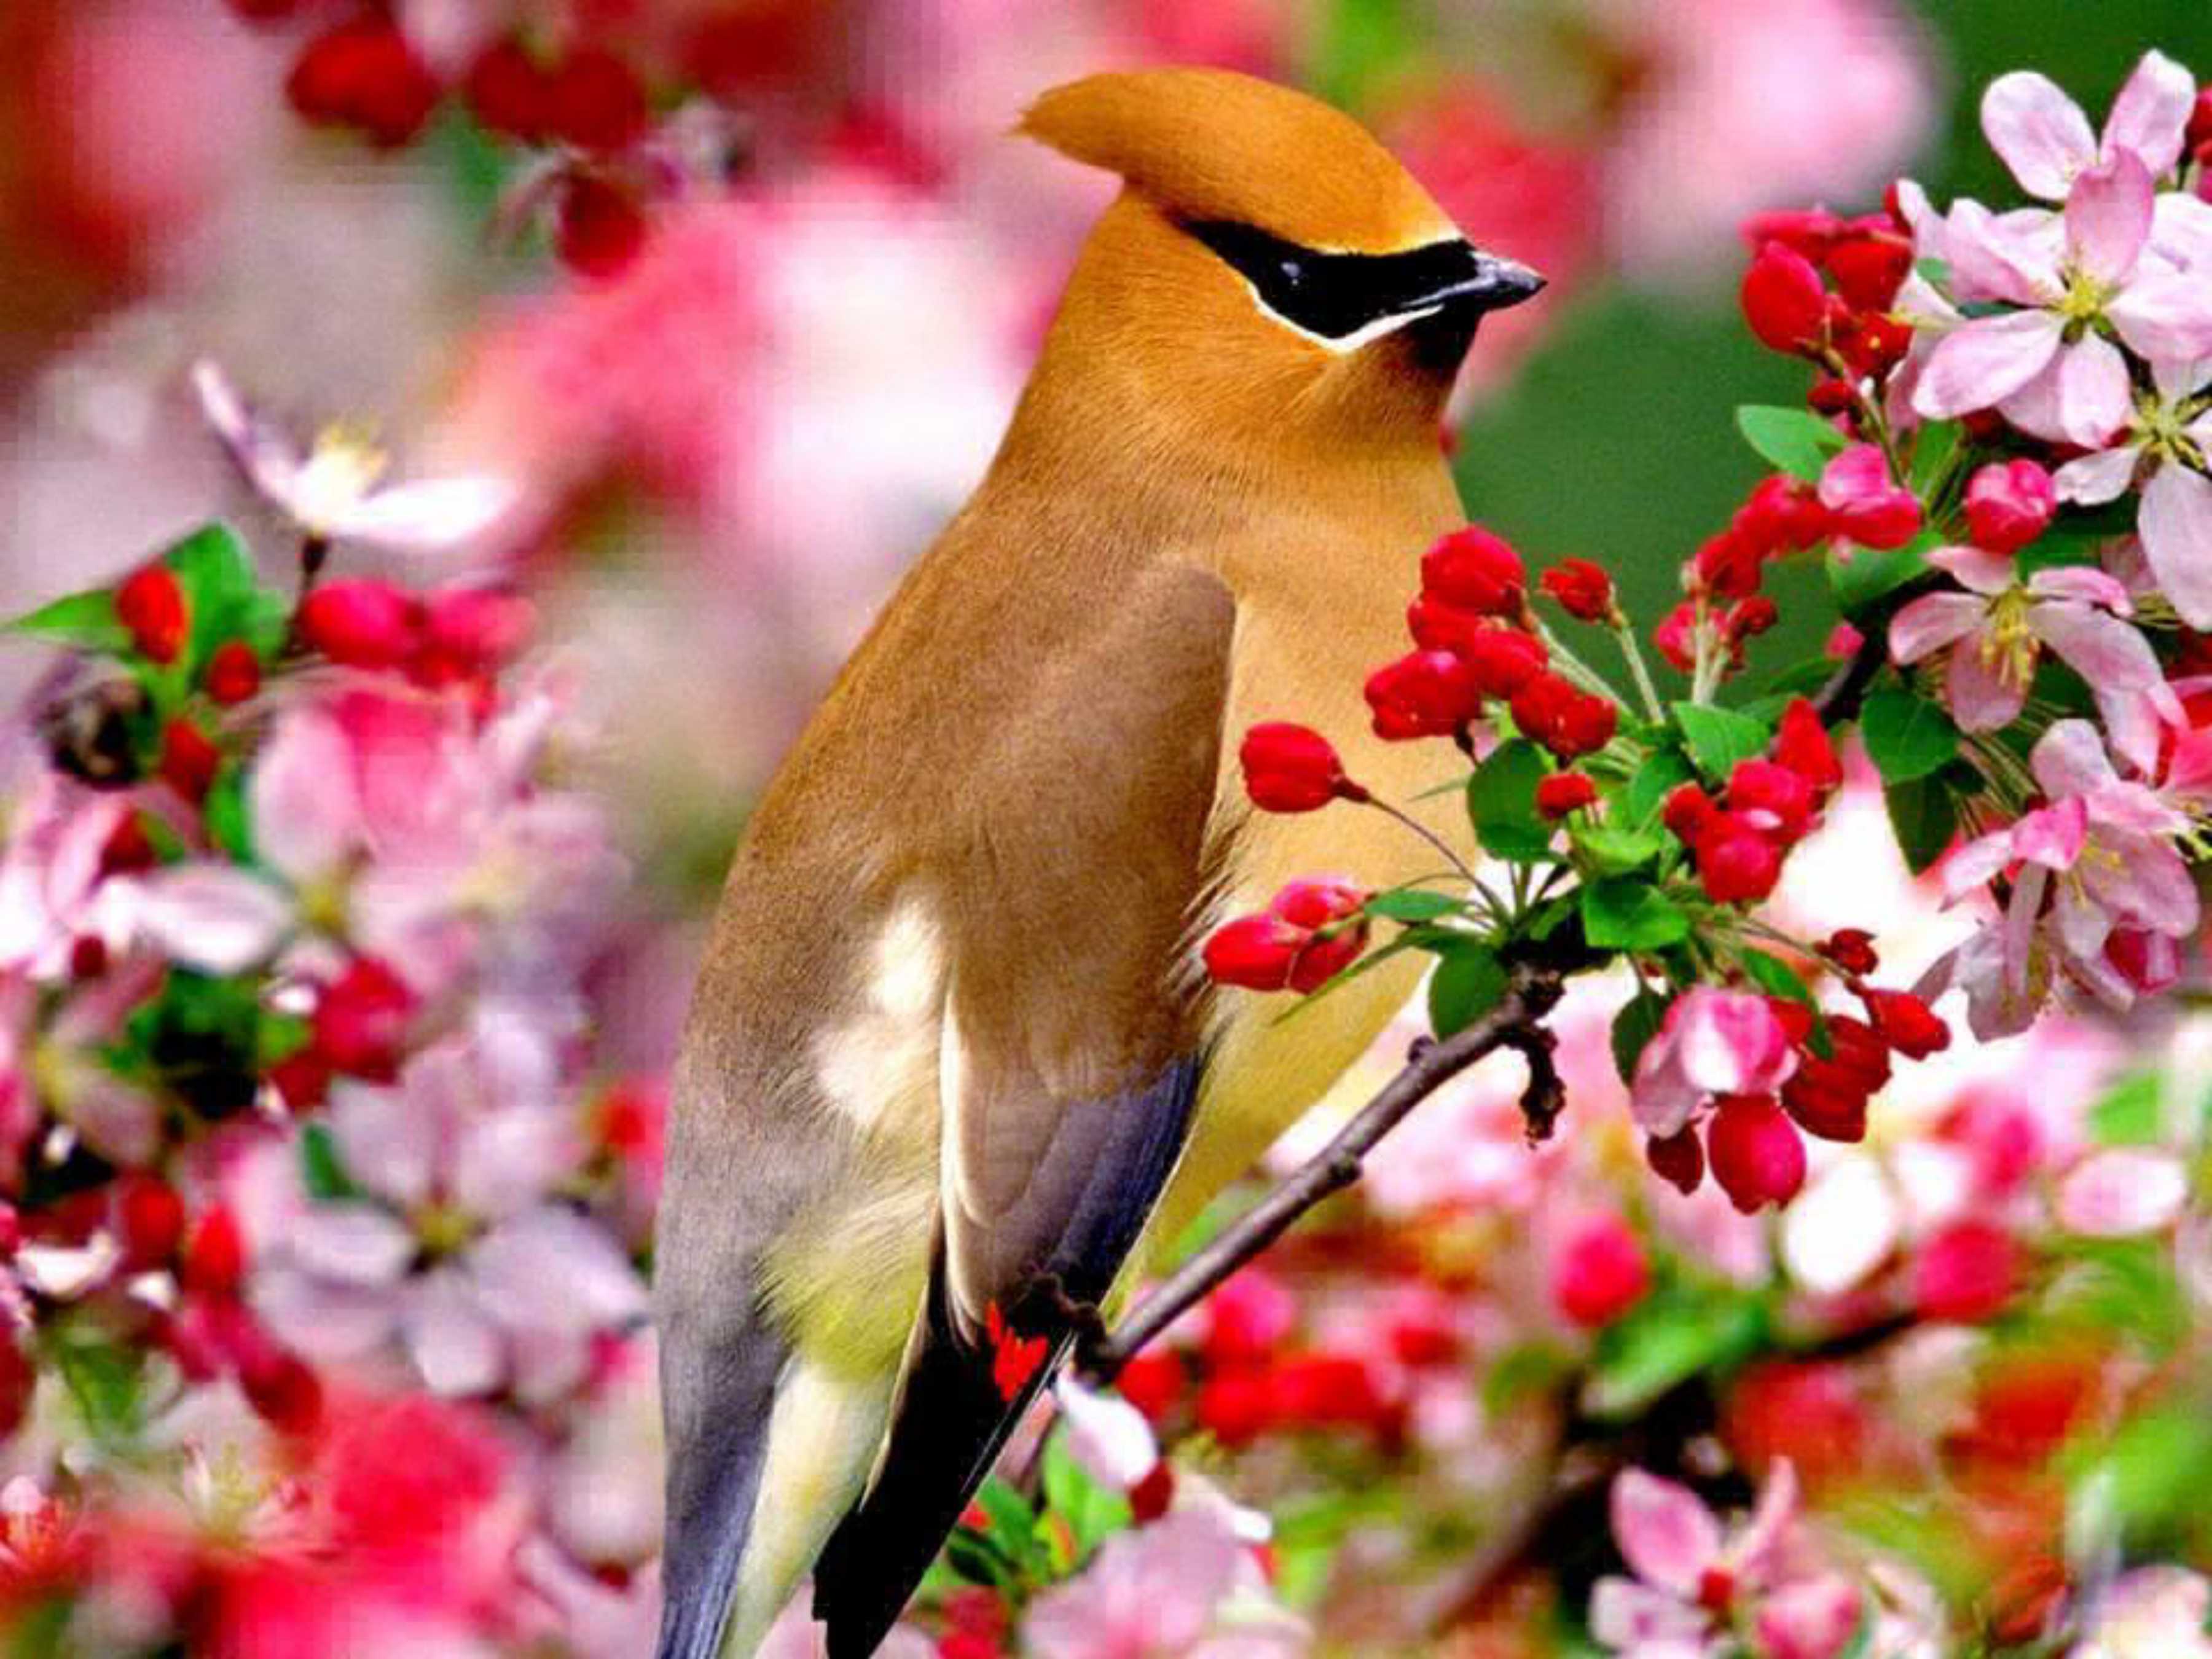
bird, cedar waxwing, waxwing, beak, spring, plant, blossom, flower, perching bird, branch, wildlife